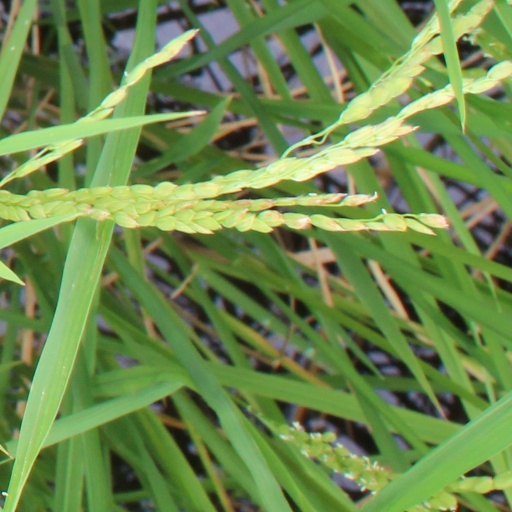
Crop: rice